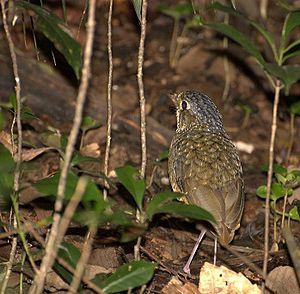
La Grallaire roi est une espèce d'oiseau de la famille des Grallariidae.